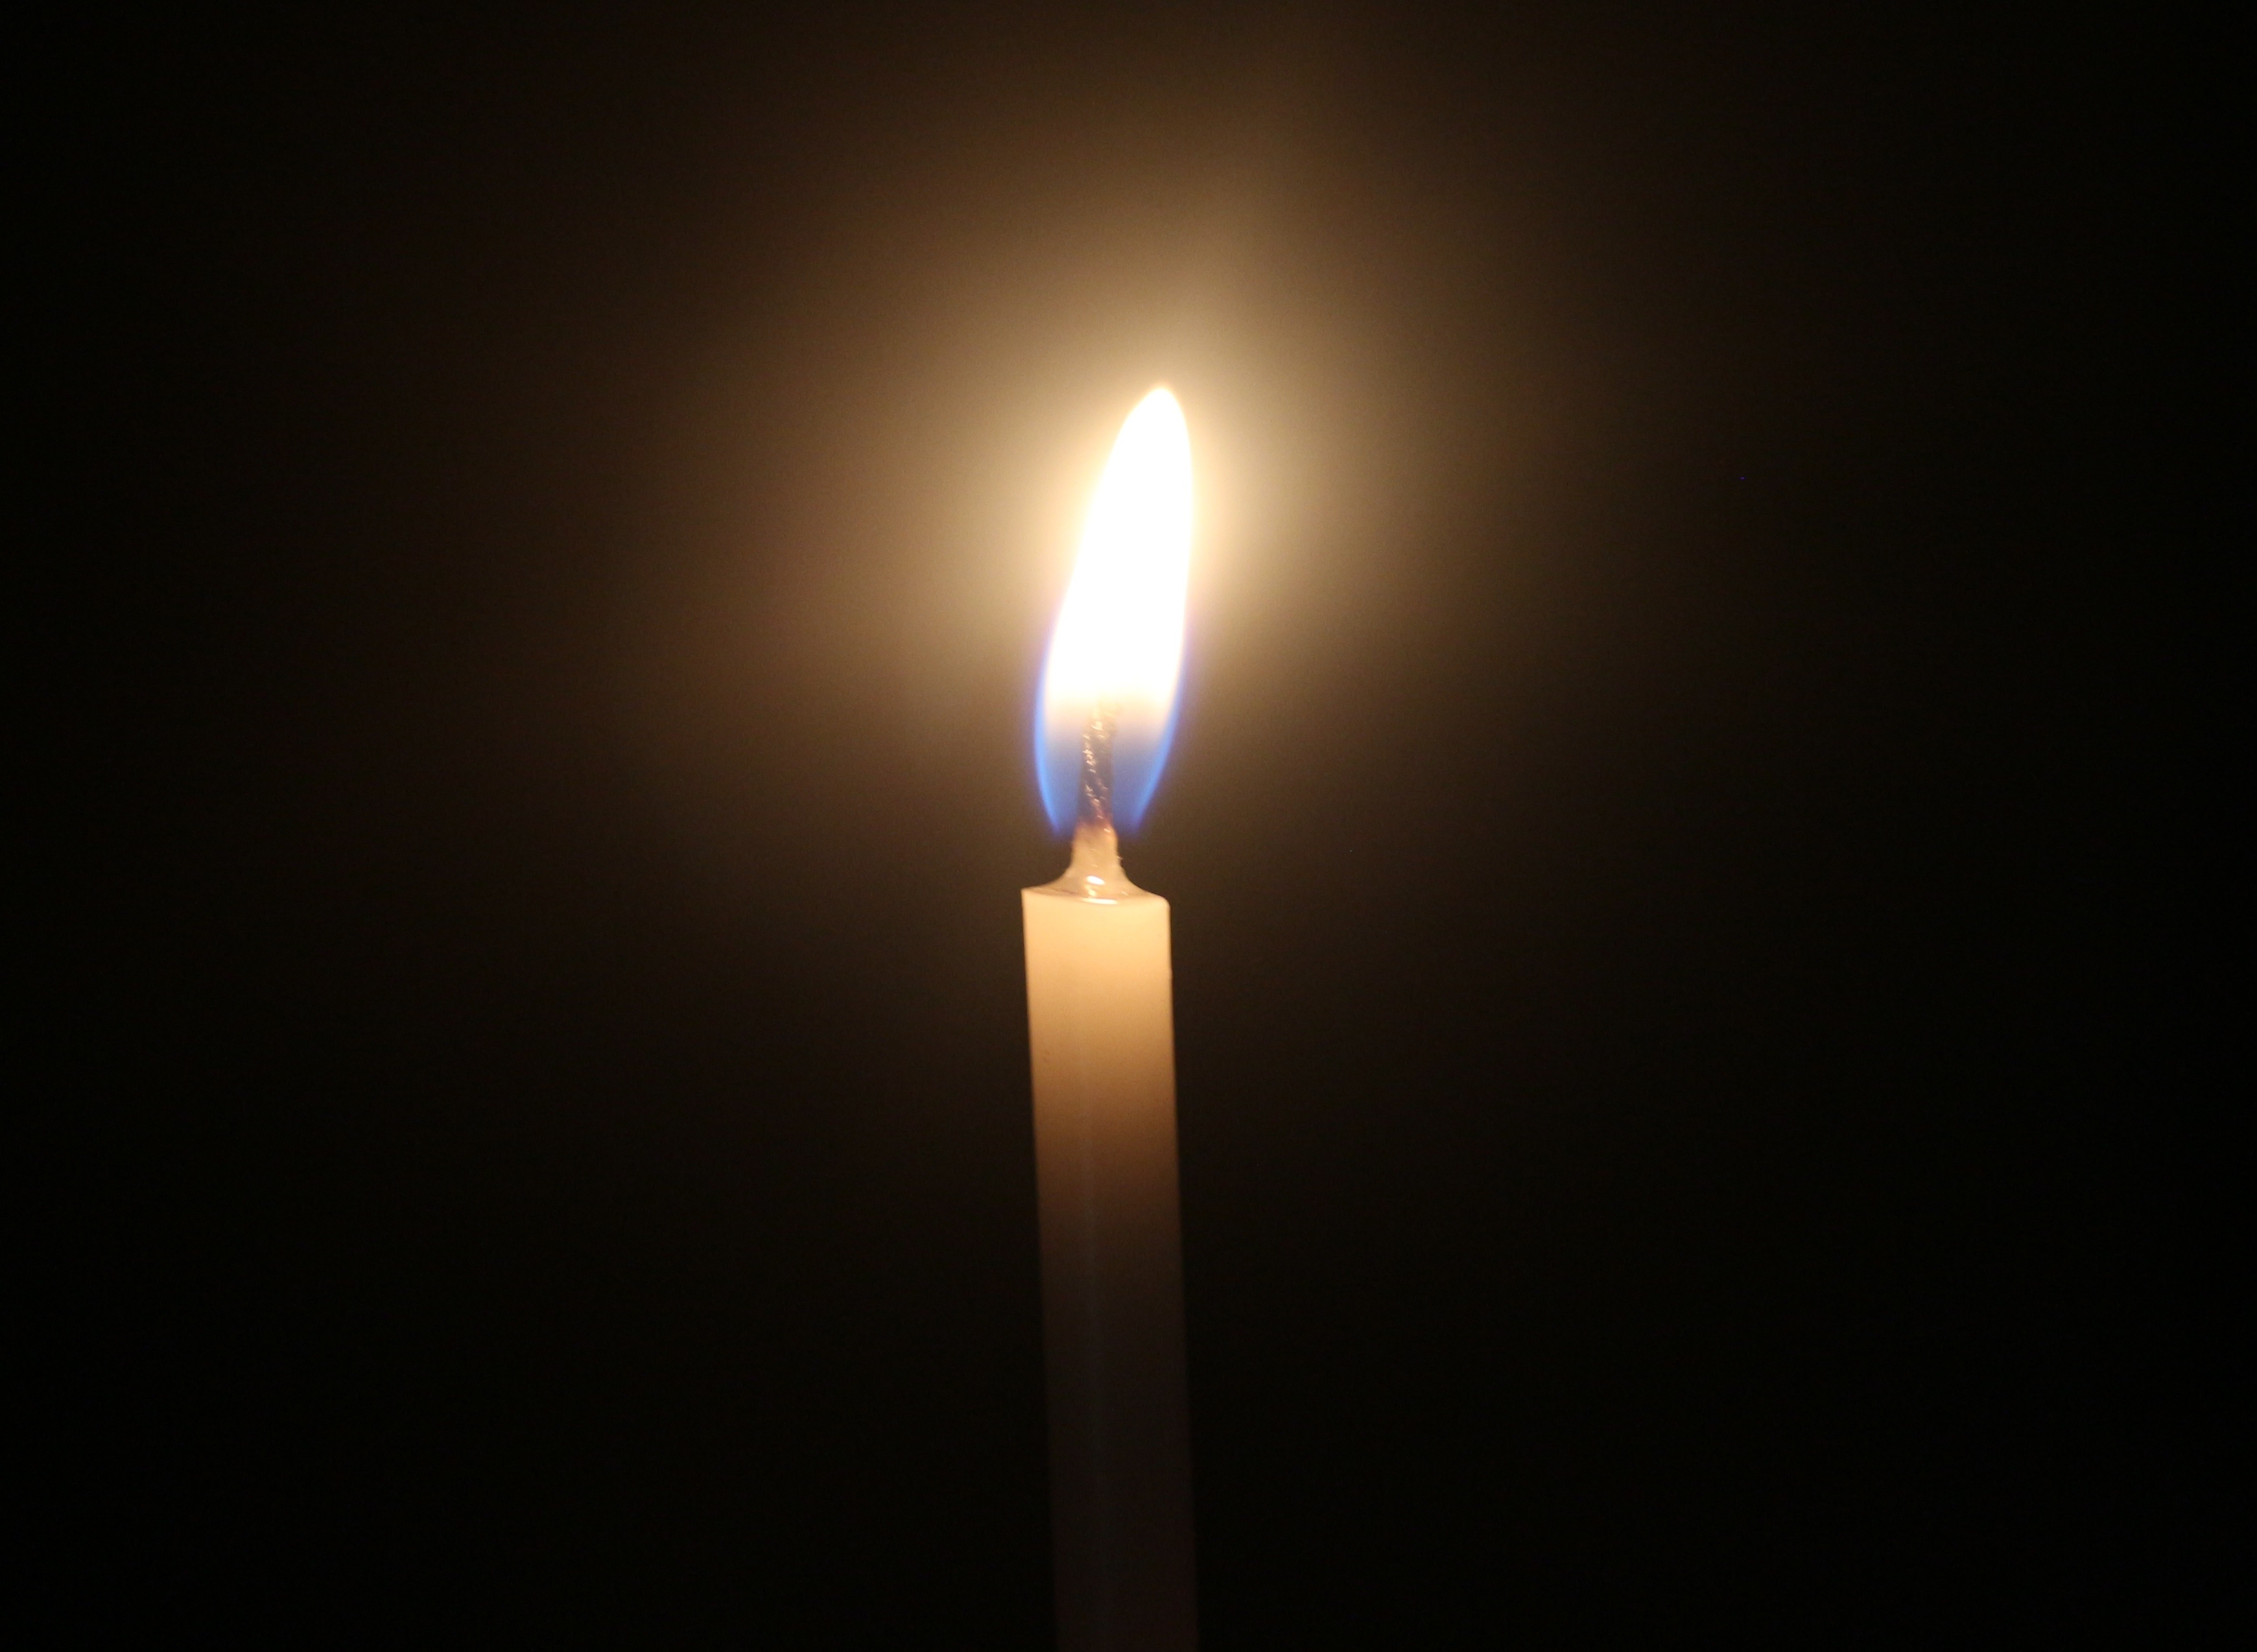
light, night, flame, darkness, street light, candle, lighting, light fixture